Cambern Dutch Shop Windmill

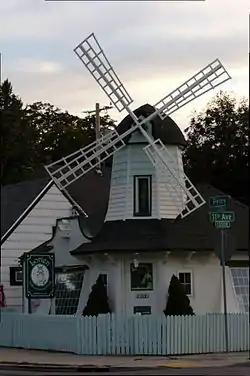

Cambern Dutch Shop Windmill is a historic commercial building constructed in the shape of a windmill at 1102 S. Perry in Spokane, Washington, United States. It was built in 1929 and added to the National Register of Historic Places in 1989.